RAF Spanhoe

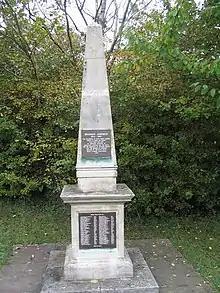
Memorial at entrance to the airfield

Between 1964 and 1967 the airfield was used by Perkins Engines Gliding Club, later known as Welland Gliding Club. The gliding club's origins were Perkins Engines Sports Association of Peterborough and moved to Spanhoe from their previous base at Westwood Airfield in Peterborough.